Elizabeth Alden Curtis Holman

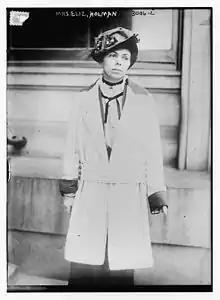

Elizabeth Alden Curtis Holman (born August 12, 1879) was an American writer who was the plaintiff in a 1914 United States Federal Court ruling on forced institutionalization.